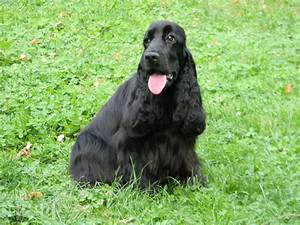
Label: dog